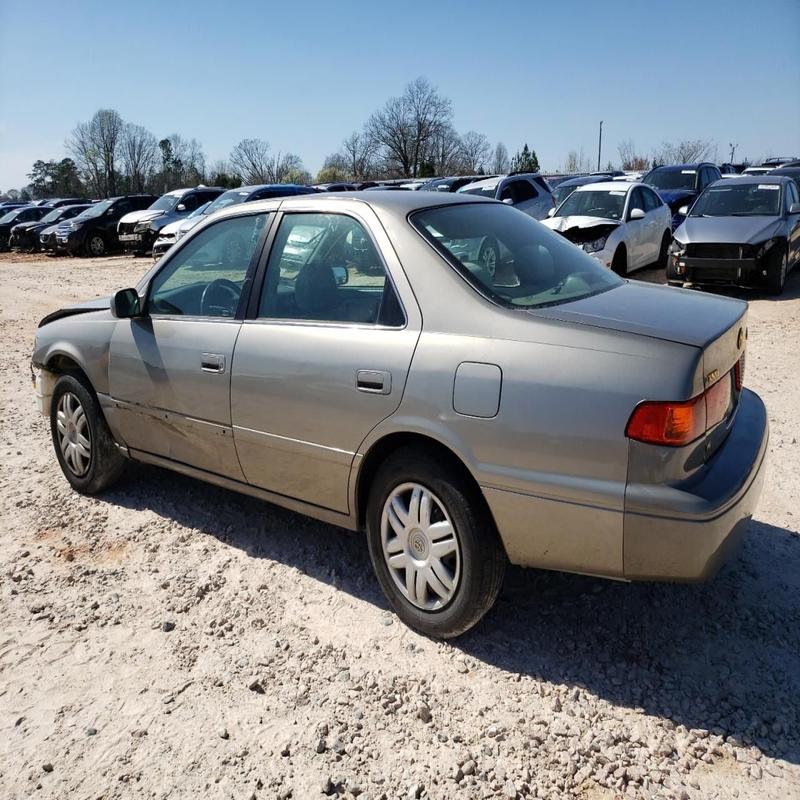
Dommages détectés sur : feu avant droit, feu avant gauche, capot, pare-brise avant, aile avant droite, aile avant gauche, porte avant droite, malle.
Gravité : mineur